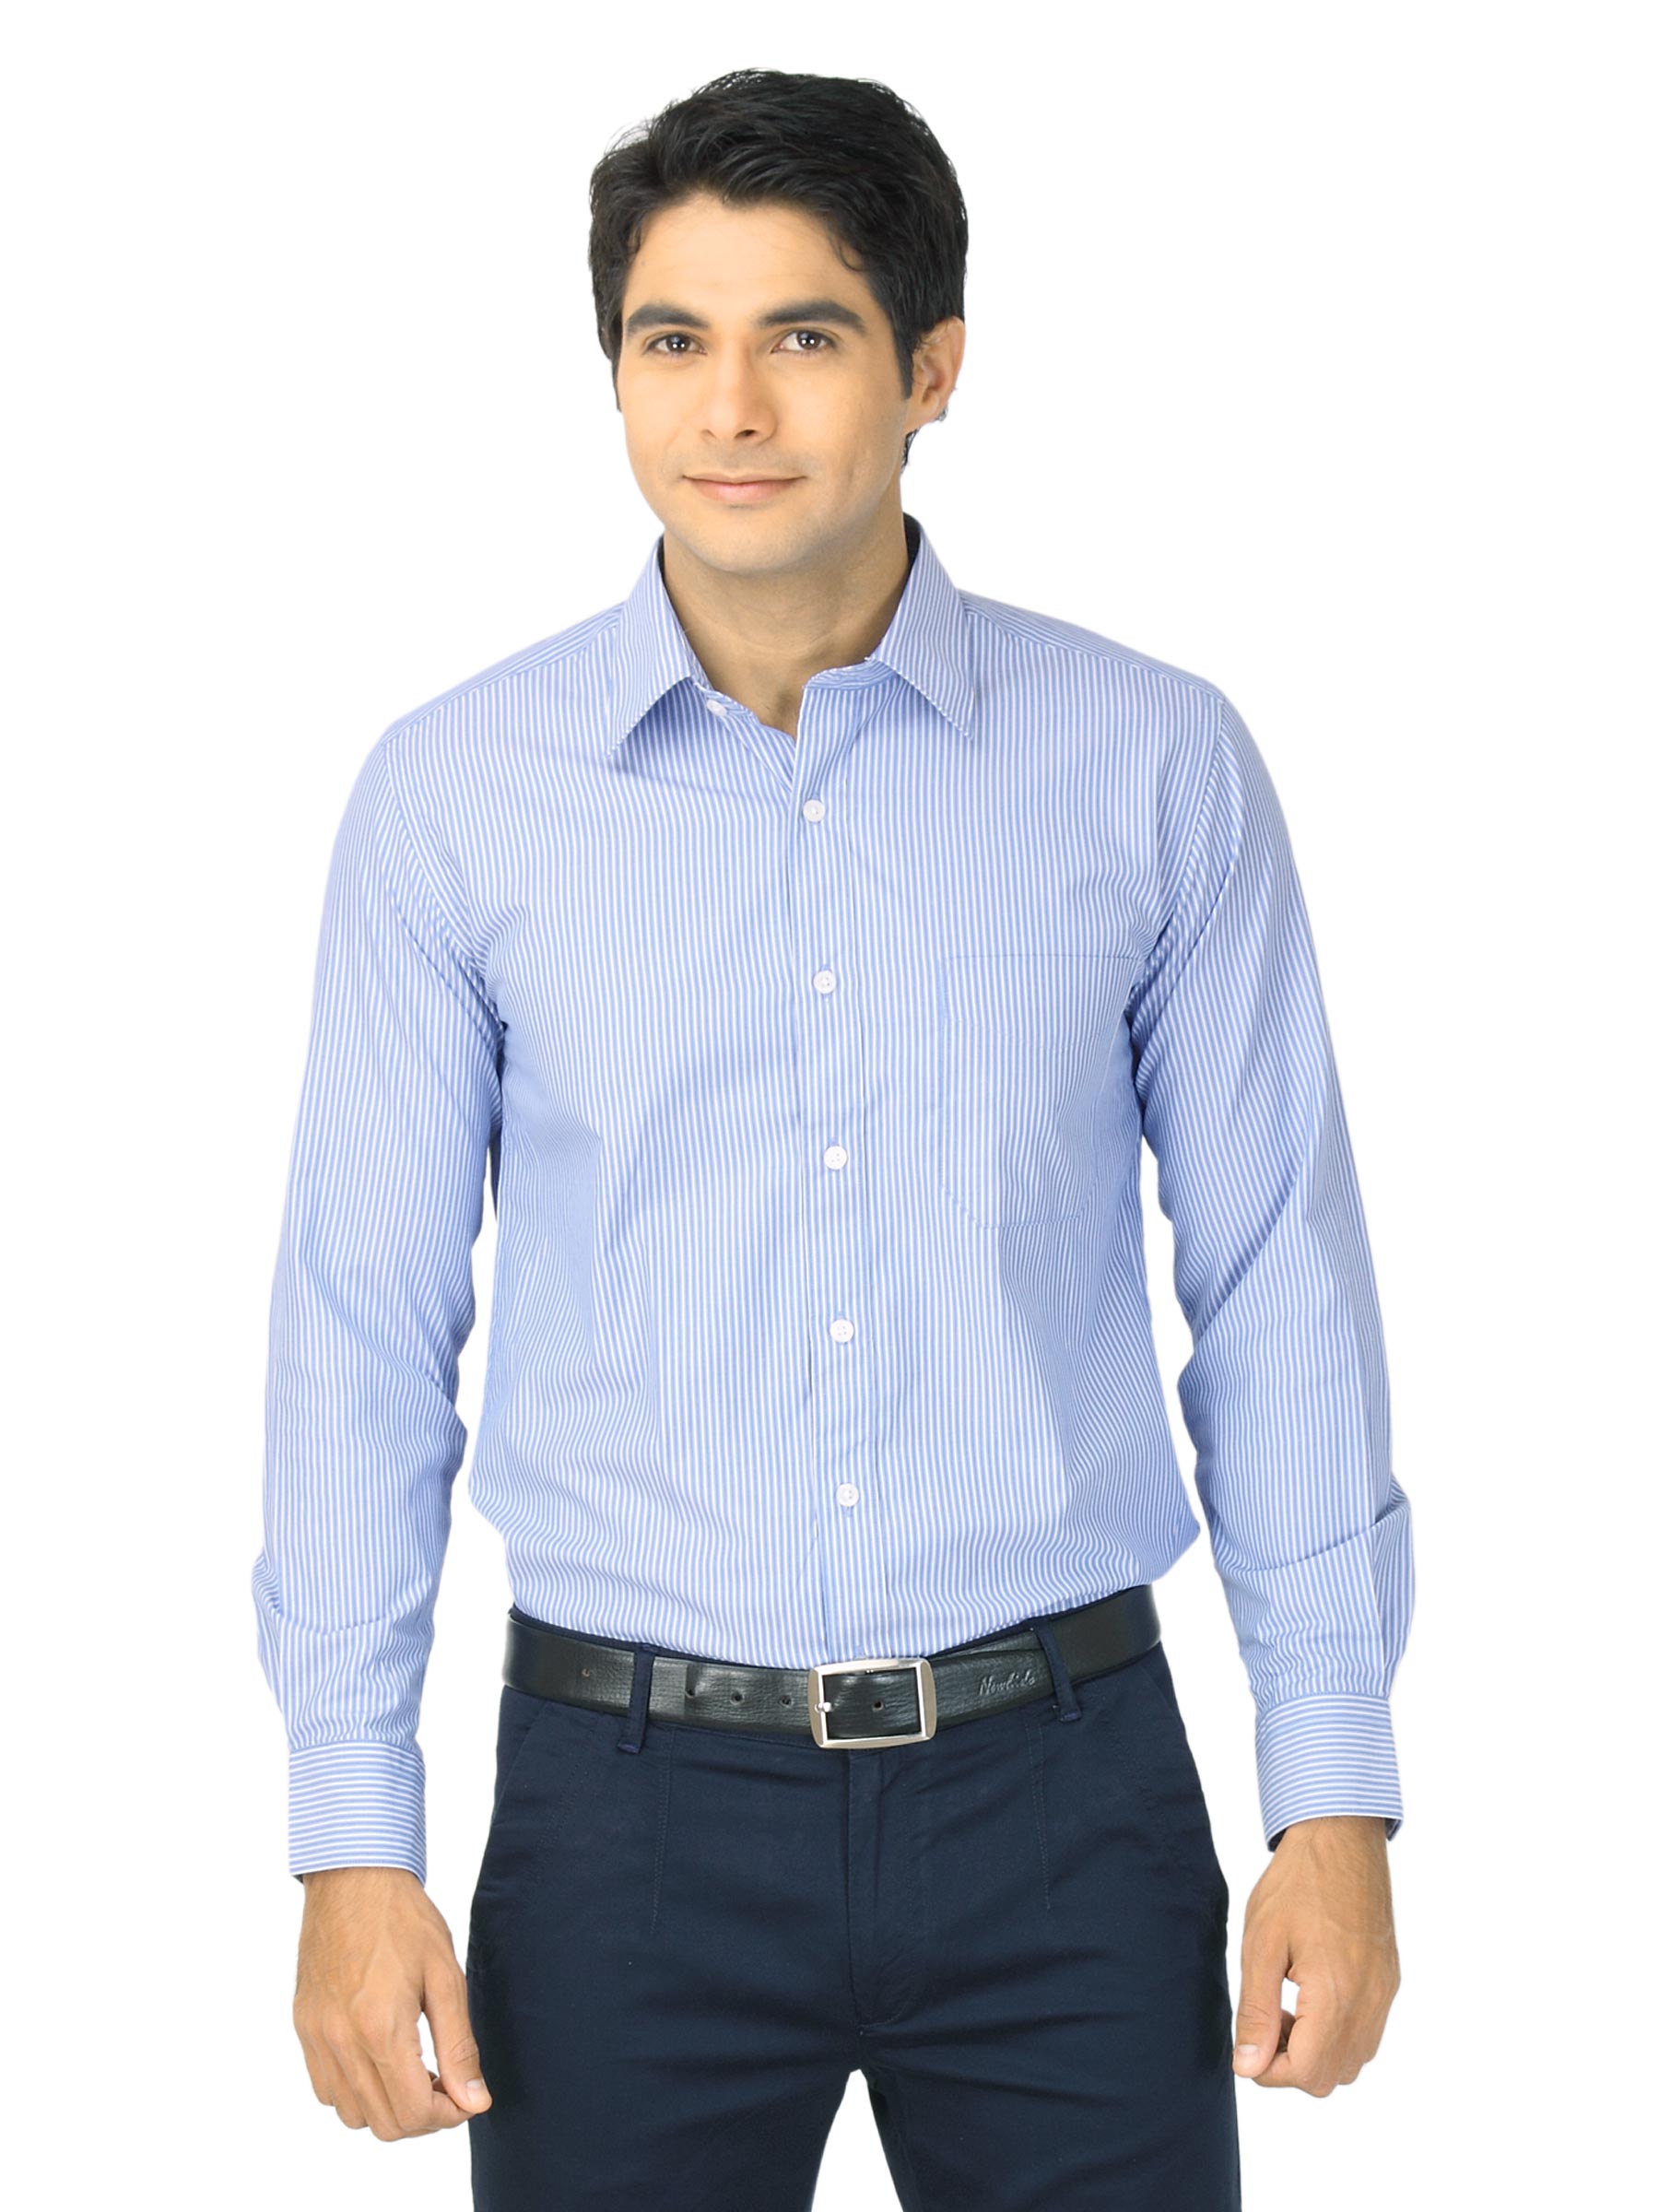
Mark Taylor Men Blue & White Striped Shirt
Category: Apparel / Topwear / Shirts
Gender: Men
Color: Blue
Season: Fall 2011
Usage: Formal